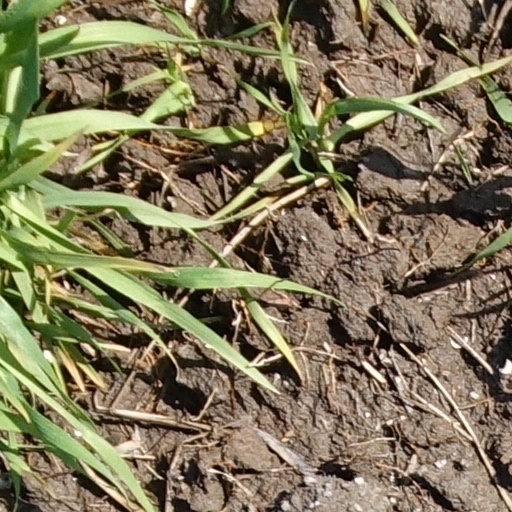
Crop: wheat